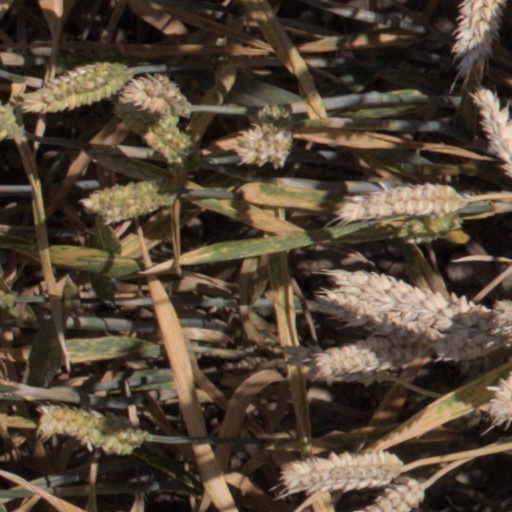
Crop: wheat